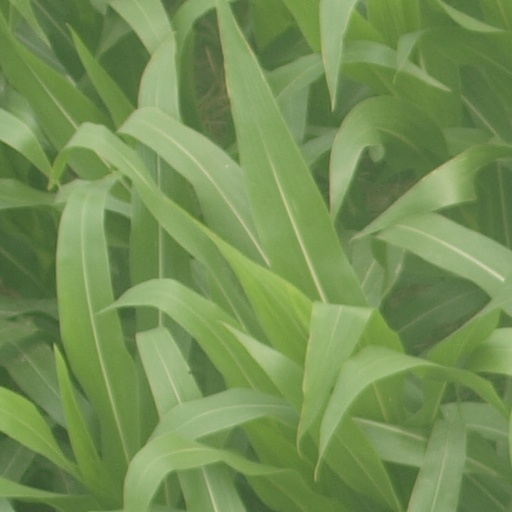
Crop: maize; corn